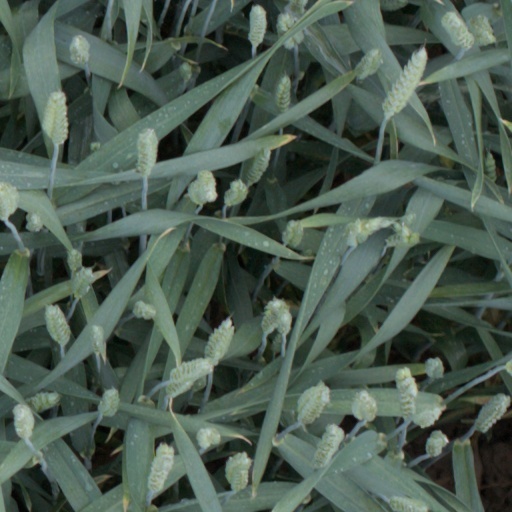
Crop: wheat